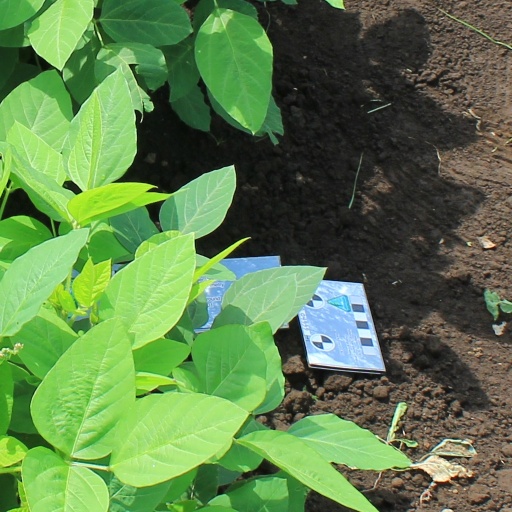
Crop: soybean